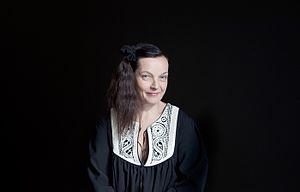
Marita Liulia, née à Perho le 27 octobre 1957, est une artiste visuelle polyvalente finlandaise et pionnière du multimédia interactif.